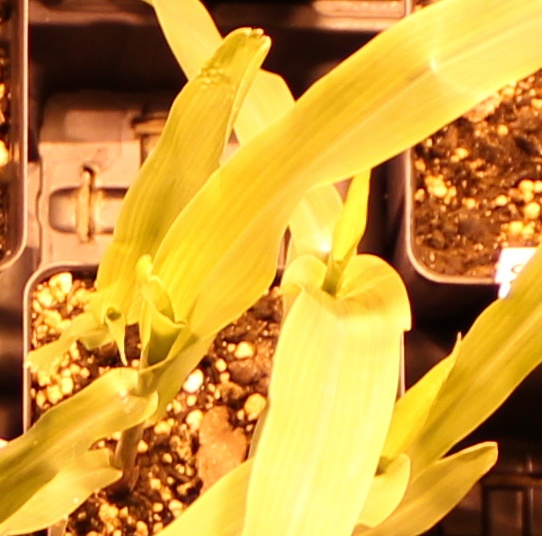
Label: Corn